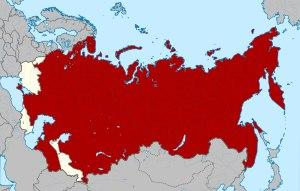
L’Union des républiques socialistes soviétiques, par abréviation URSS ou en abrégé Union soviétique, était un État fédéral transcontinental à régime communiste. Cette fédération a existé du 30 décembre 1922 jusqu'à sa dissolution le 26 décembre 1991. La fédération de Russie est l'État continuateur de l'Union soviétique.